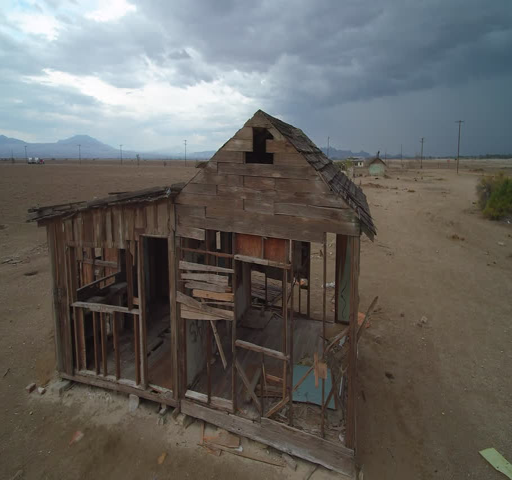
low flyover from a drone of an old house in the high desert